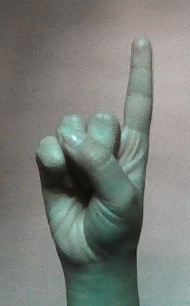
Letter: bb